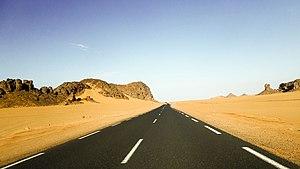
La route nationale est un axe nord-sud long de 2 120 km entre Skikda et Djanet. Elle débute au bord de la mer Méditerranée pour prendre fin au cœur du desert dans le Tassili.